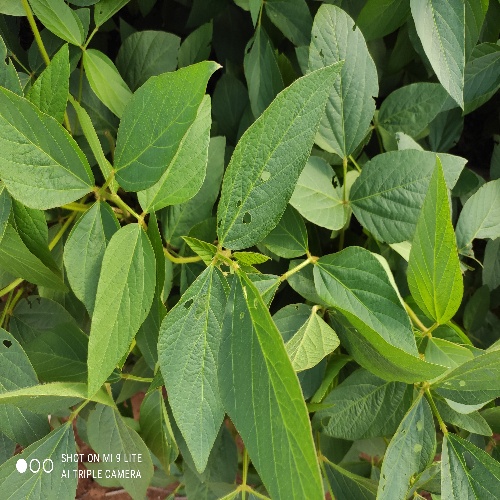
Label: Caterpillar